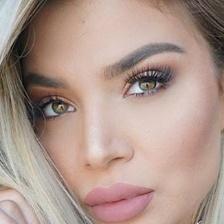
Label: faces